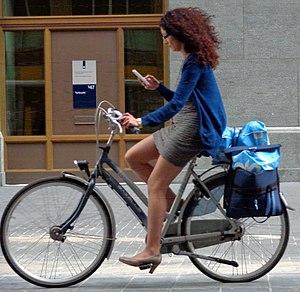
La mobilité active est une forme de transport de personnes, et parfois de biens, qui n'utilise que l'activité physique humaine comme source d'énergie. Les formes de mobilité active les plus connues sont la marche à pied et la bicyclette, mais d'autres modes de transport, tels que le skateboard, la trottinette, les rollers ou les patins à roulettes, sont aussi des formes de mobilité active.